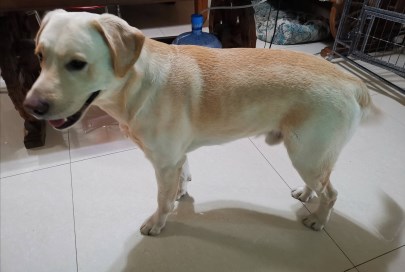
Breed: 3580-n000122-Labrador_retriever